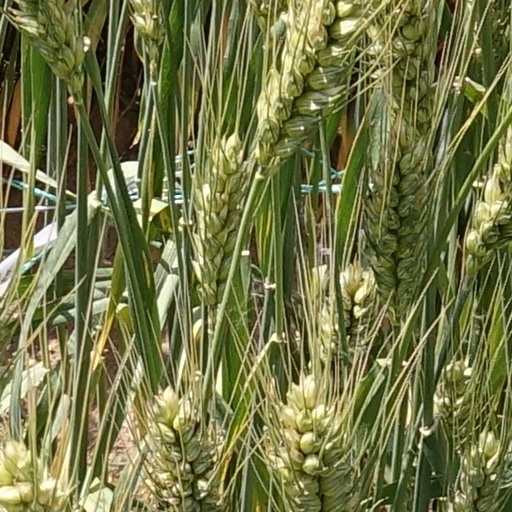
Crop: wheat